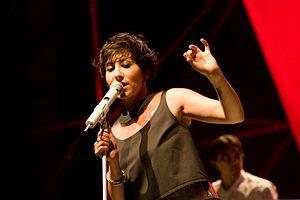
Malika Ayane est une chanteuse italienne.